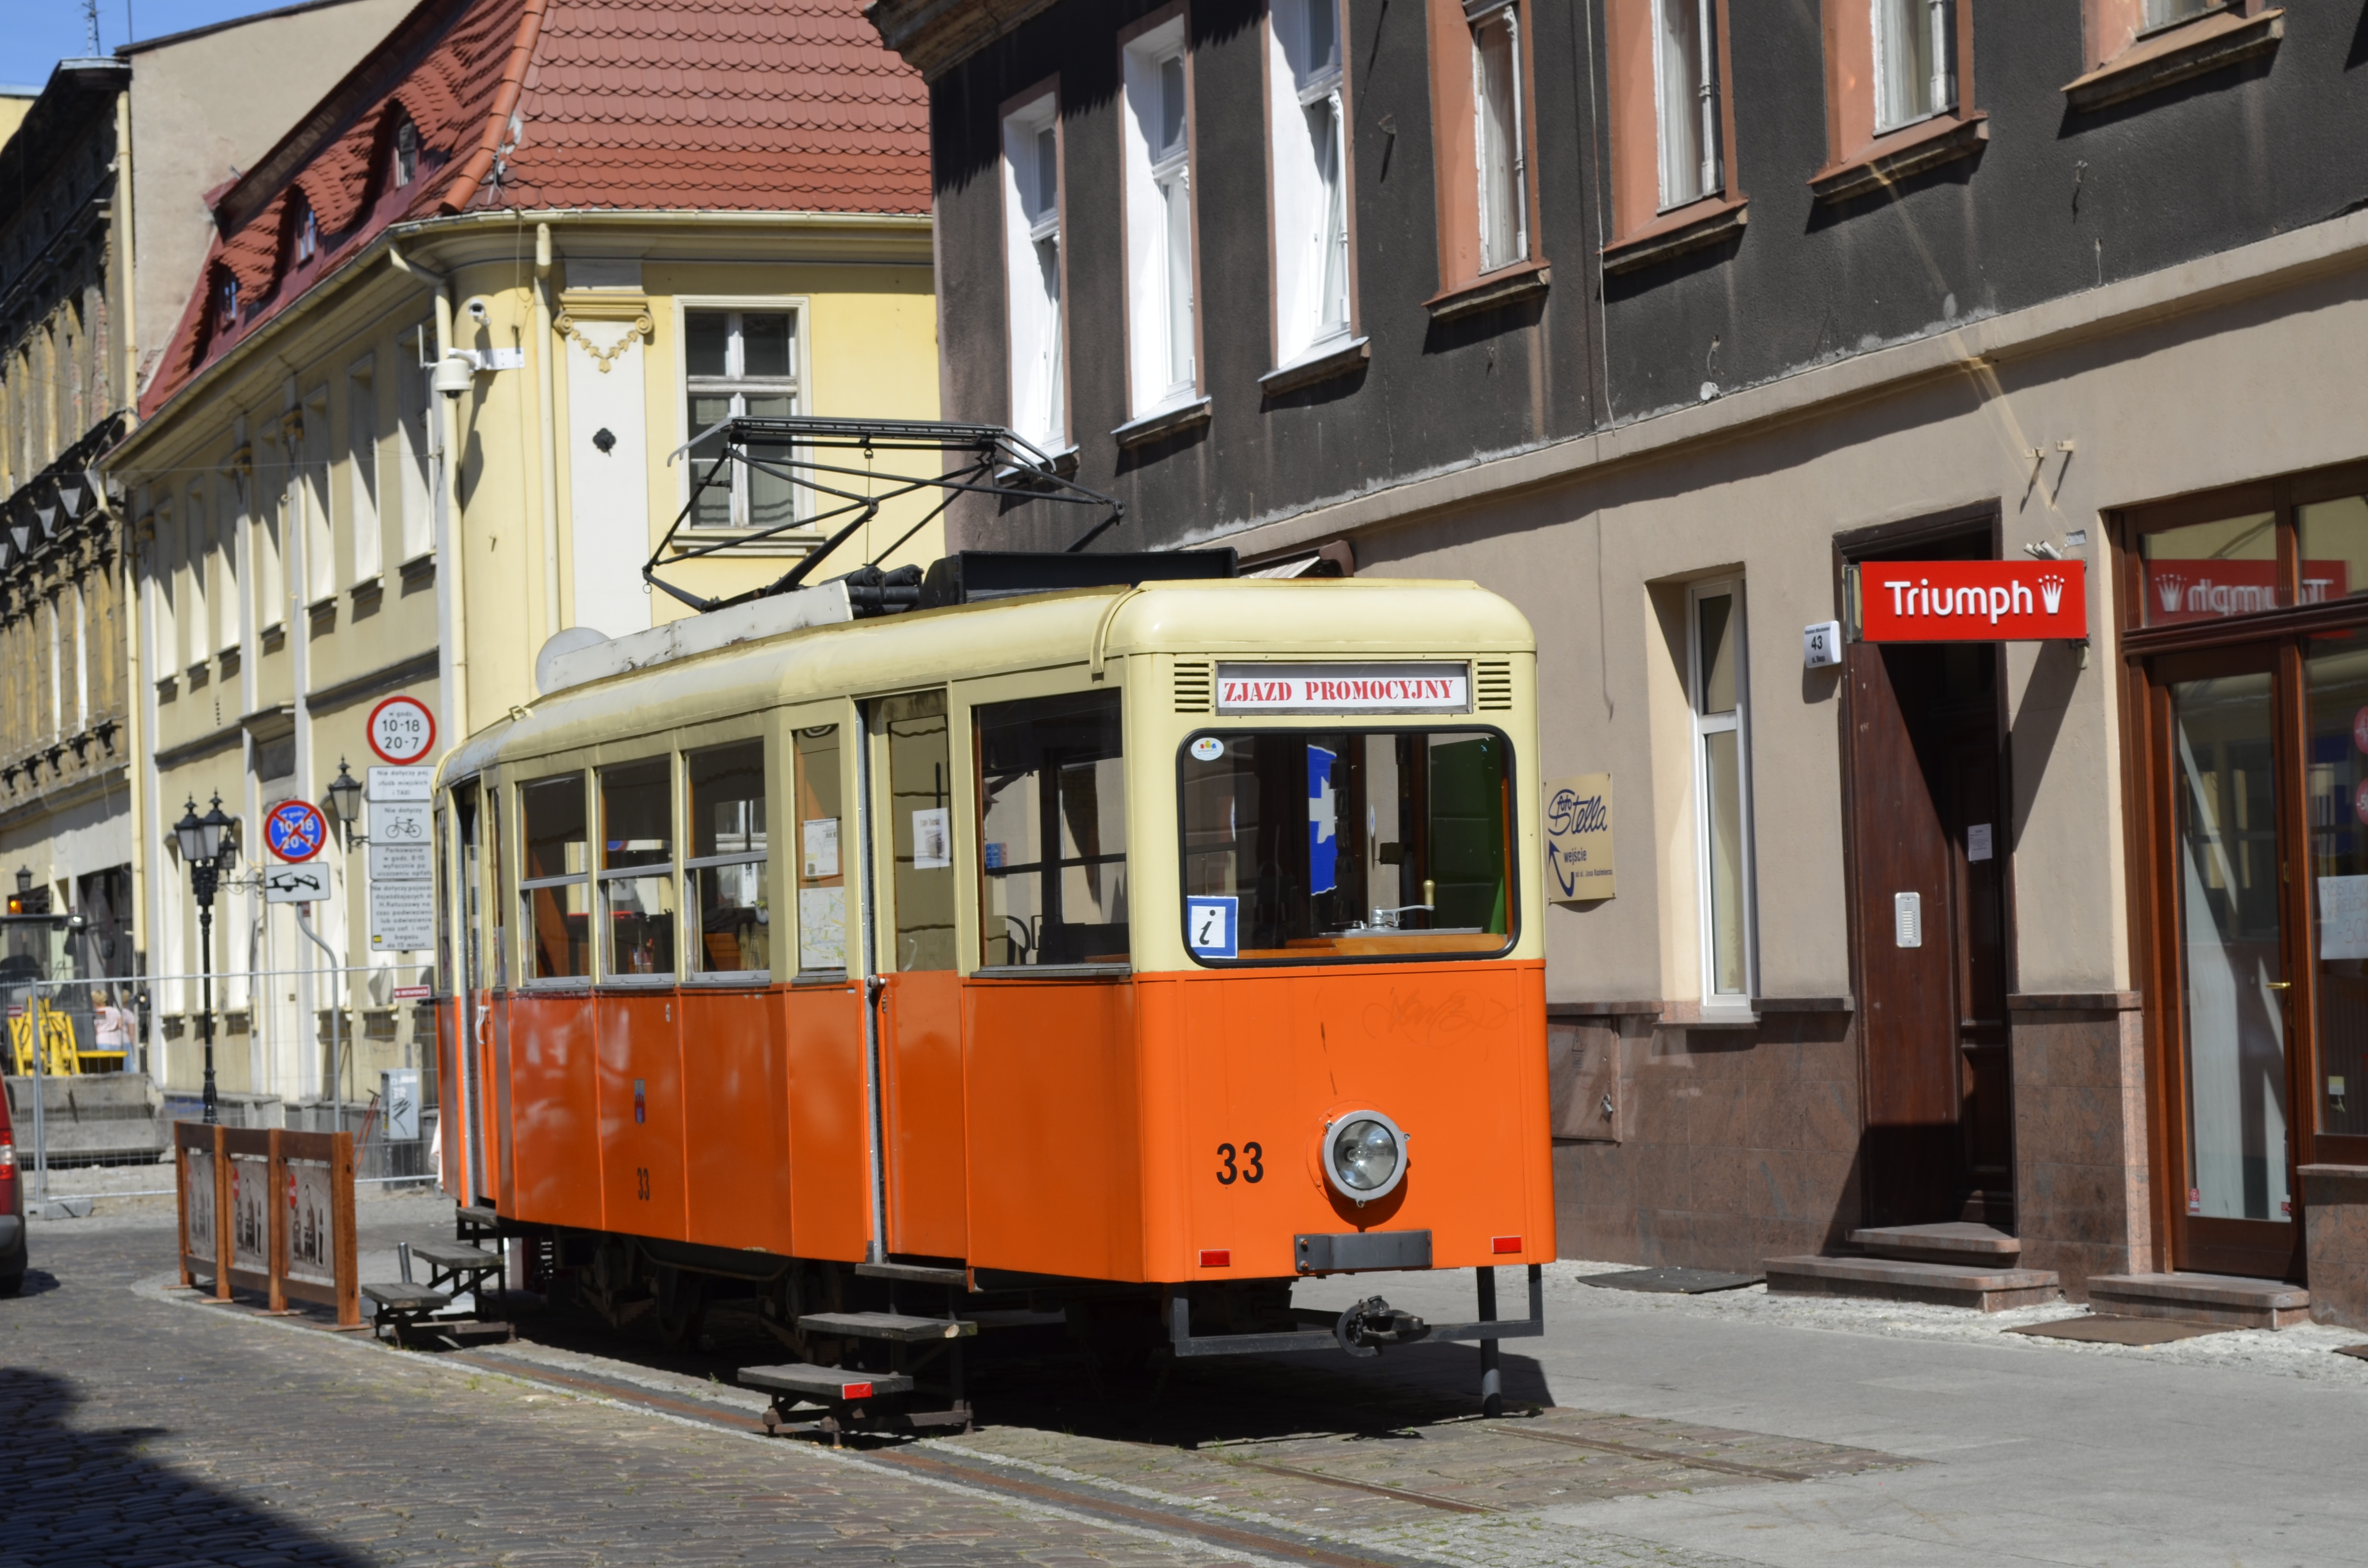
tram, transport, vehicle, cable car, public transport, poland, land vehicle, rolling stock, metropolitan area, guben